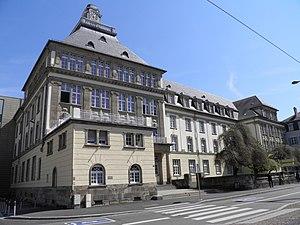
Lycée Michel de Montaigne à Mulhouse (Haut-Rhin, France).